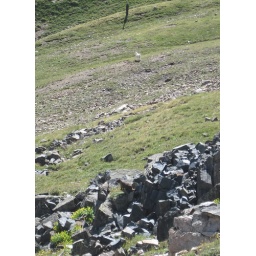
I was trying to take a picture of this marmot when a mountain goat got in the way.